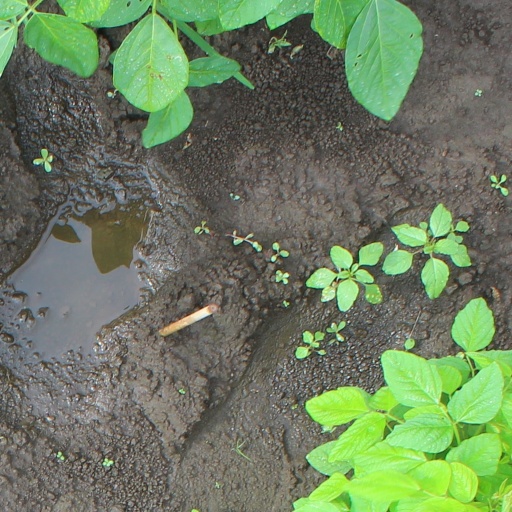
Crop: soybean